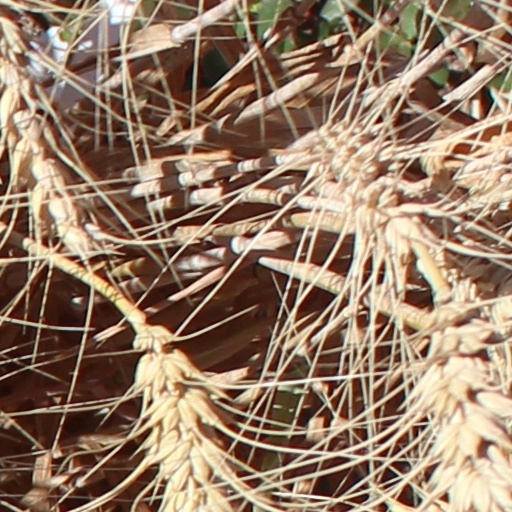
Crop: wheat